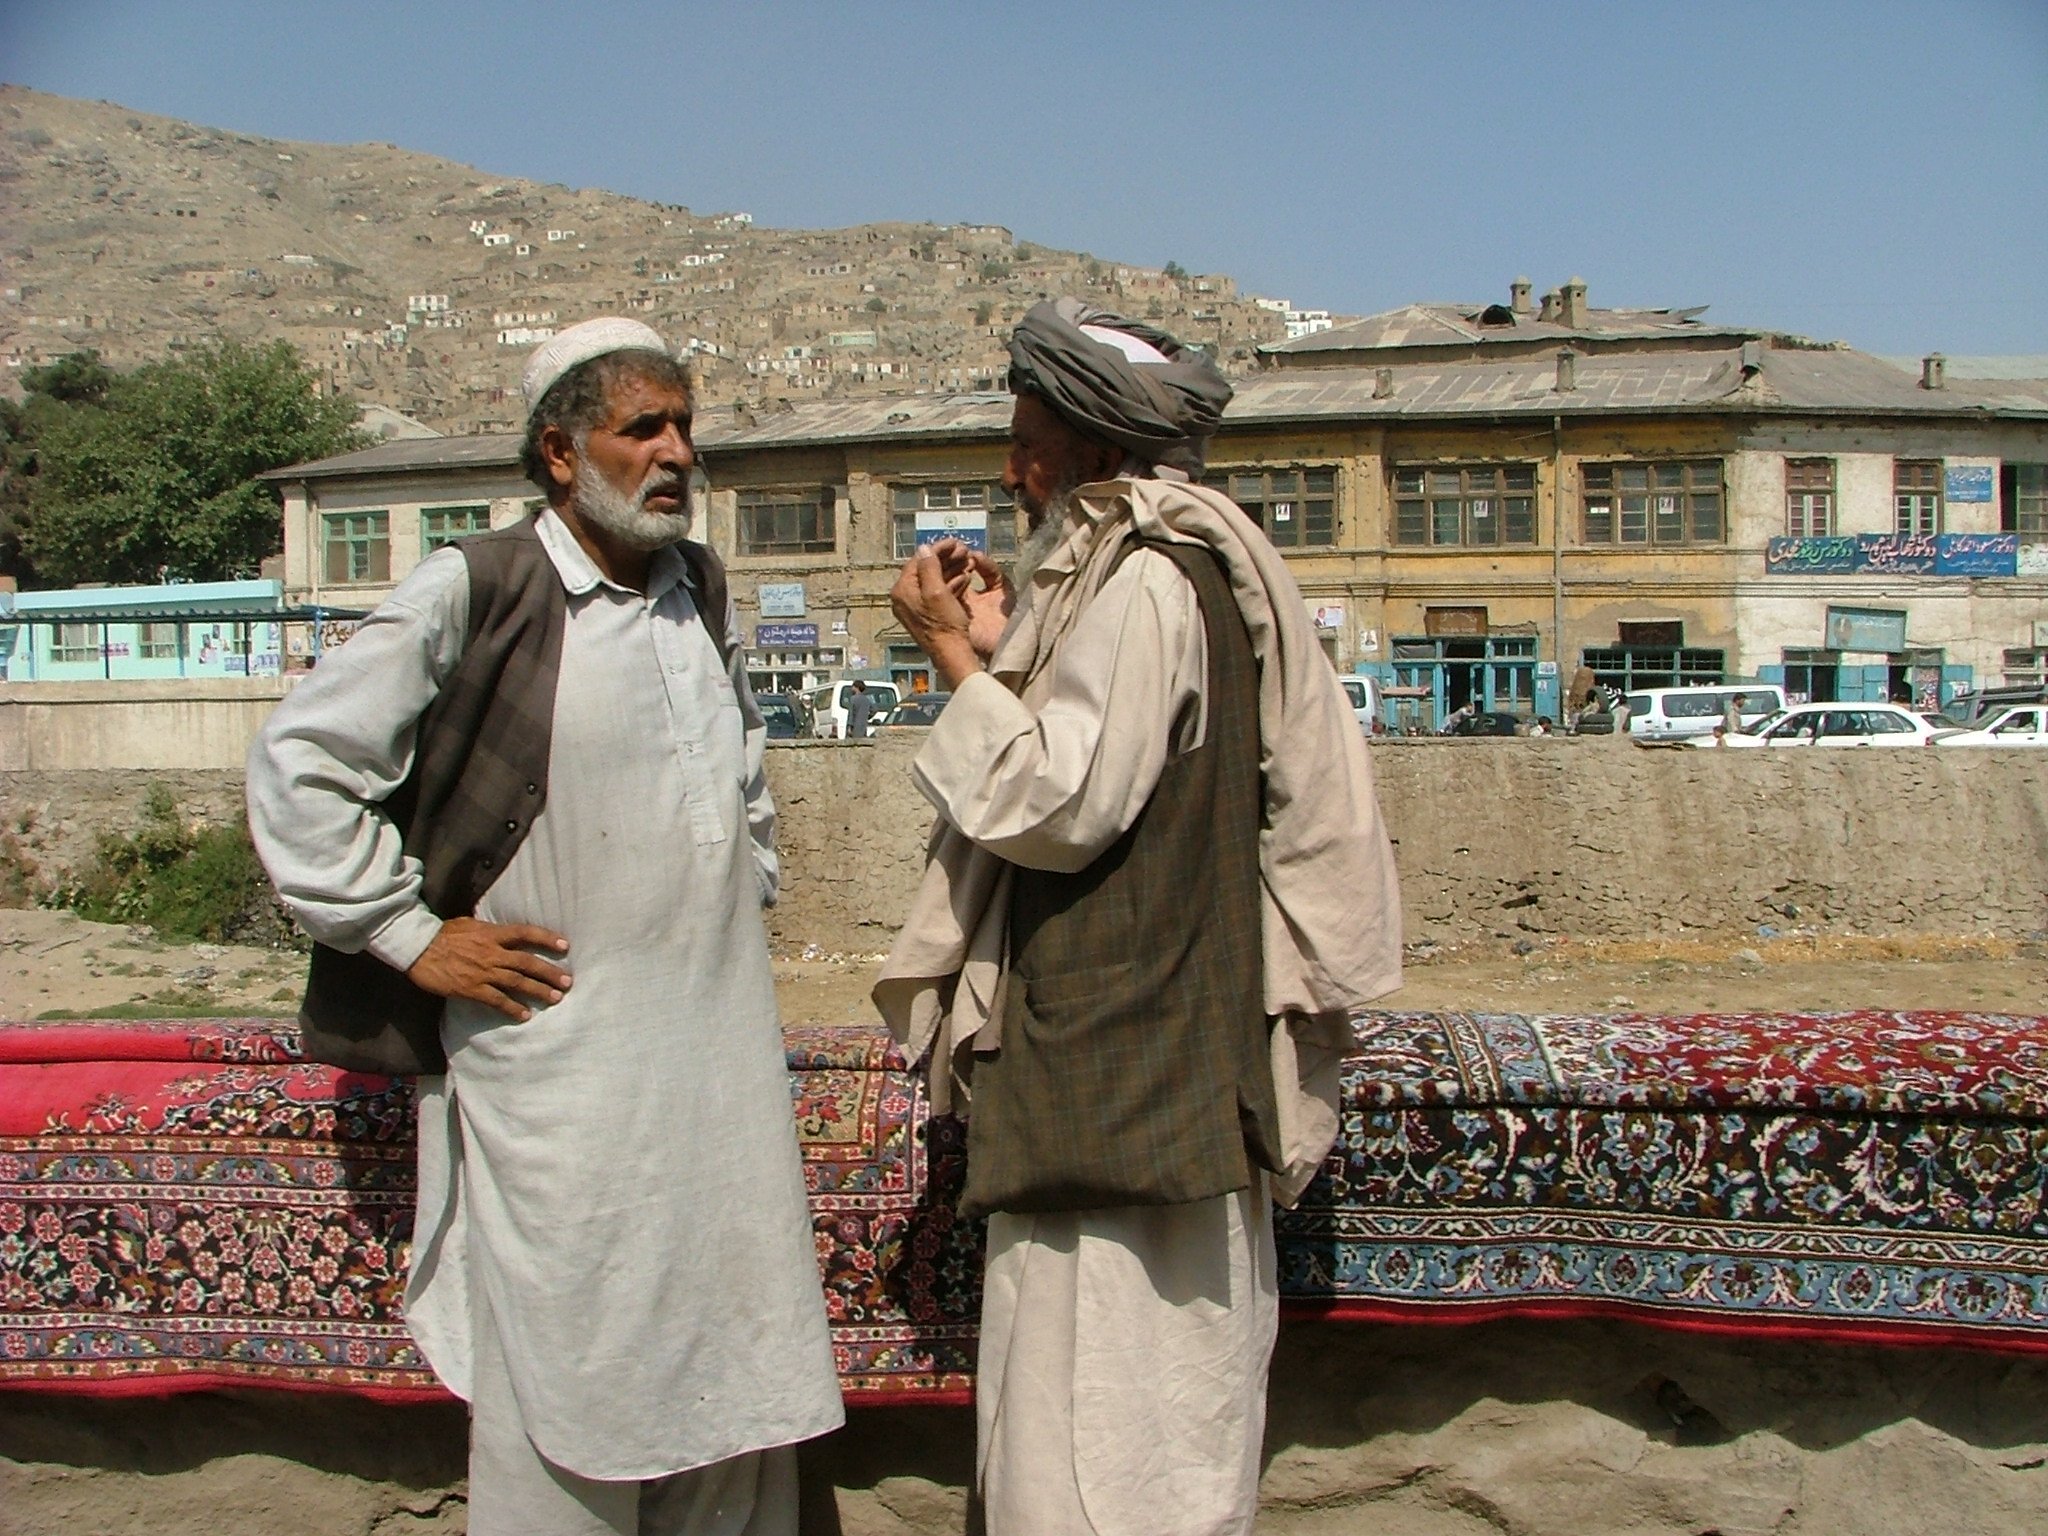
people, travel, tourism, men, temple, tradition, street trading, carpet salesman, kabul